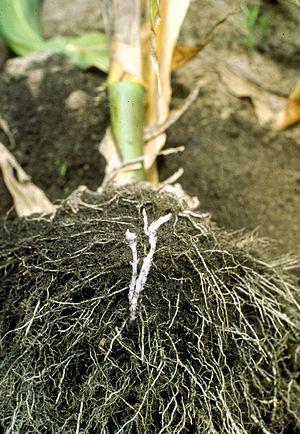
Le push-pull, aussi appelé répulsion-attraction, est une approche de lutte biologique qui consiste à « chasser » les insectes ravageurs d'une culture principale et à les « charmer » vers la lisière du champ. Cette méthode dépend de l'agencement pensé de plantes dotées de la capacité biologique ou chimique de repousser, attirer ou piéger les insectes, évitant l'utilisation d'insecticides de synthèse ou d'OGM. La technique fut développée au Kenya par l'entomologiste indien, Zeyaur R. Khan, de l'ICPE et offre une utilité particulière en Afrique de l'Est, surtout au Kenya, pour lutter contre les insectes nuisibles pour le maïs.